Black Christmas (1974 film)

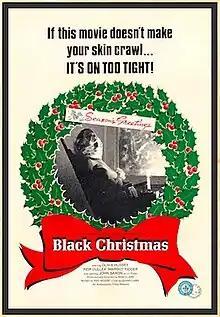
Theatrical release poster

Black Christmas is a 1974 Canadian slasher film produced and directed by Bob Clark, and written by Roy Moore. It stars Olivia Hussey, Keir Dullea, Margot Kidder, and John Saxon. The story follows a group of sorority sisters who receive threatening phone calls and are eventually stalked and murdered by a killer during the Christmas season.